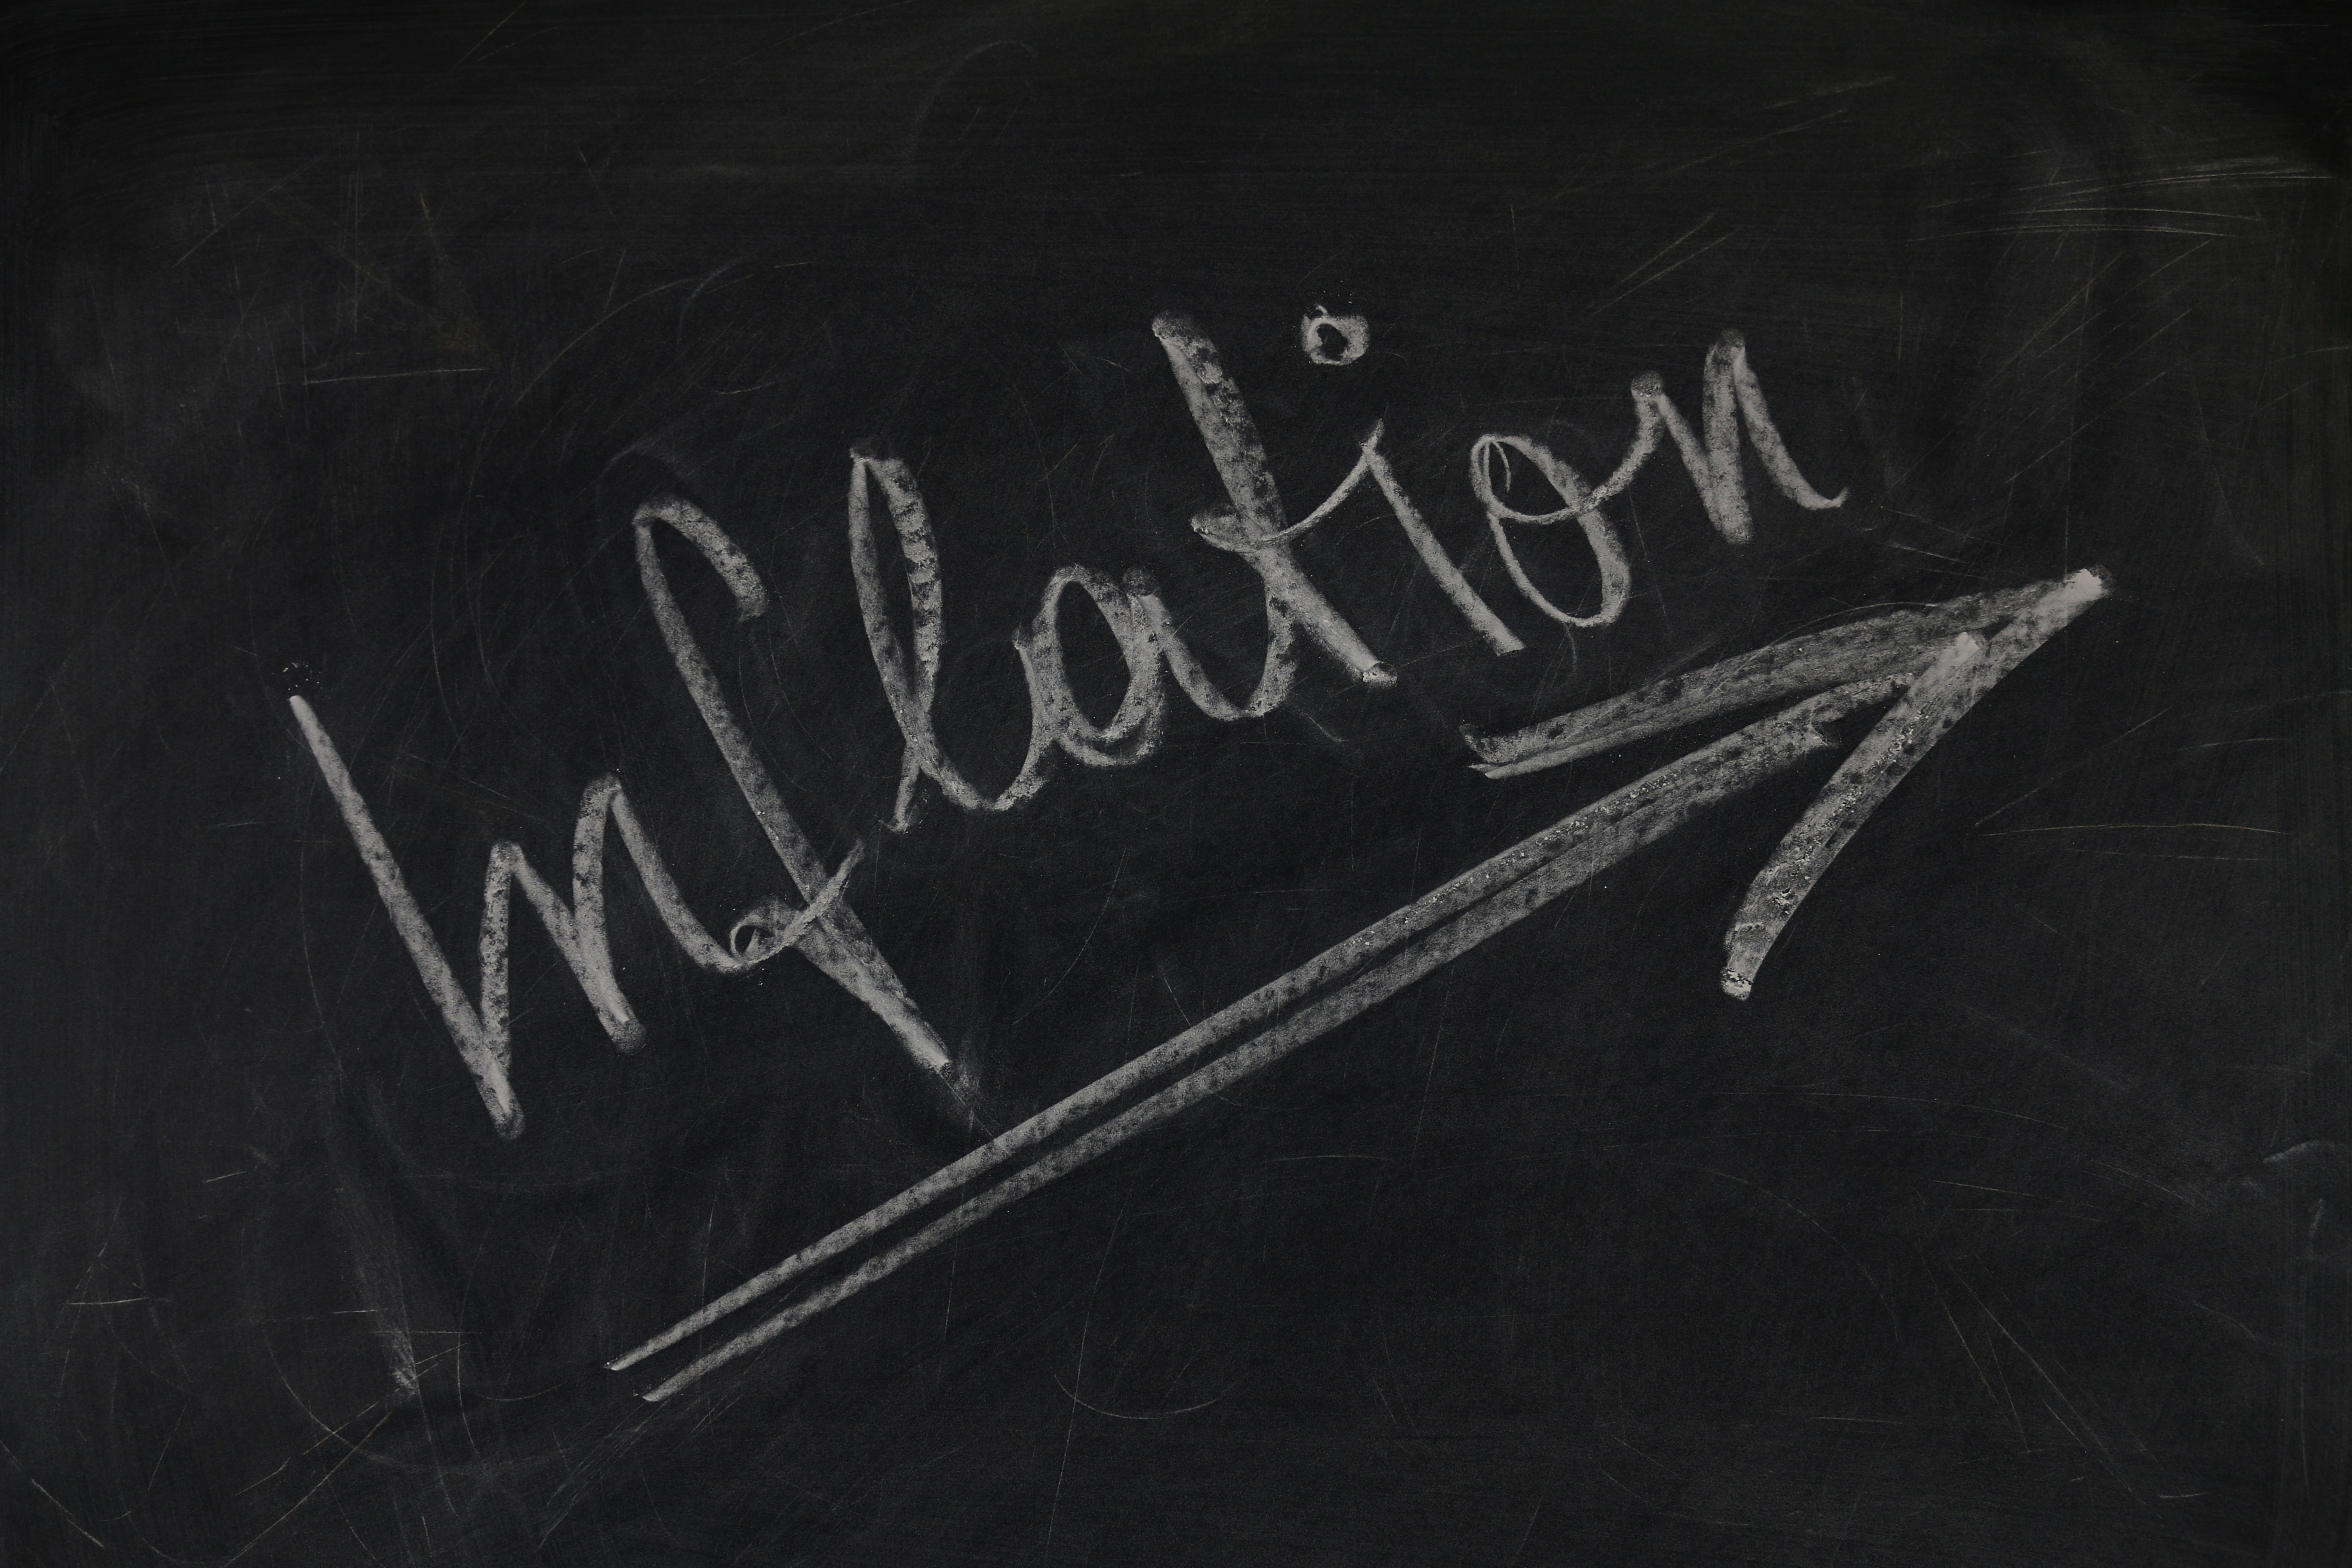
writing, black and white, board, texture, blackboard, darkness, black, monochrome, material, education, classroom, chalkboard, font, capital, sketch, chalk, display, text, strategy, handwriting, conceptual, class, calligraphy, economy, success, capitalism, forward, knowledge, handwritten, inflation, monochrome photography, album cover